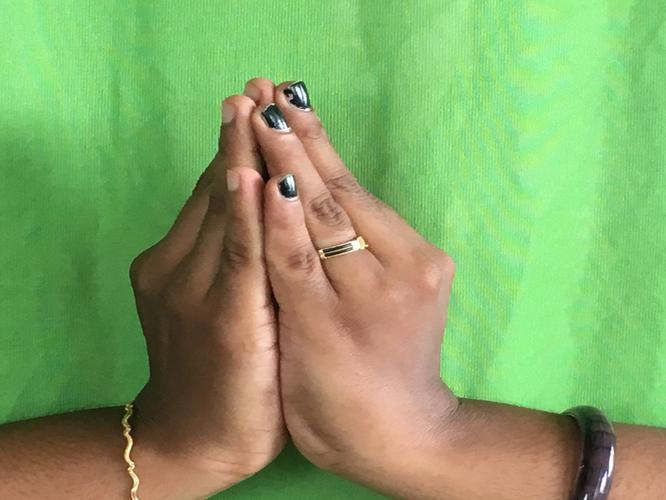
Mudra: Kapotham
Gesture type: double_hand